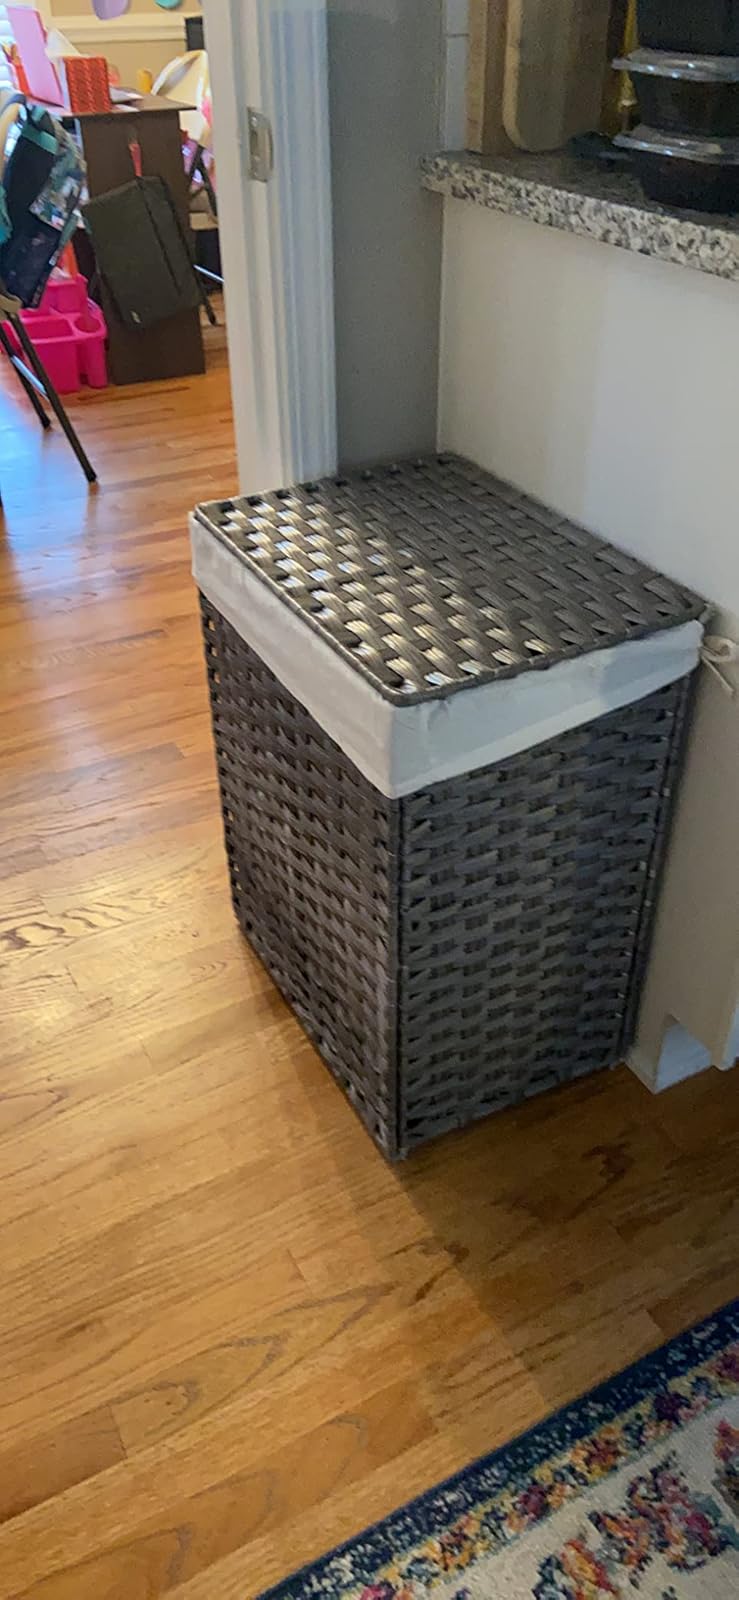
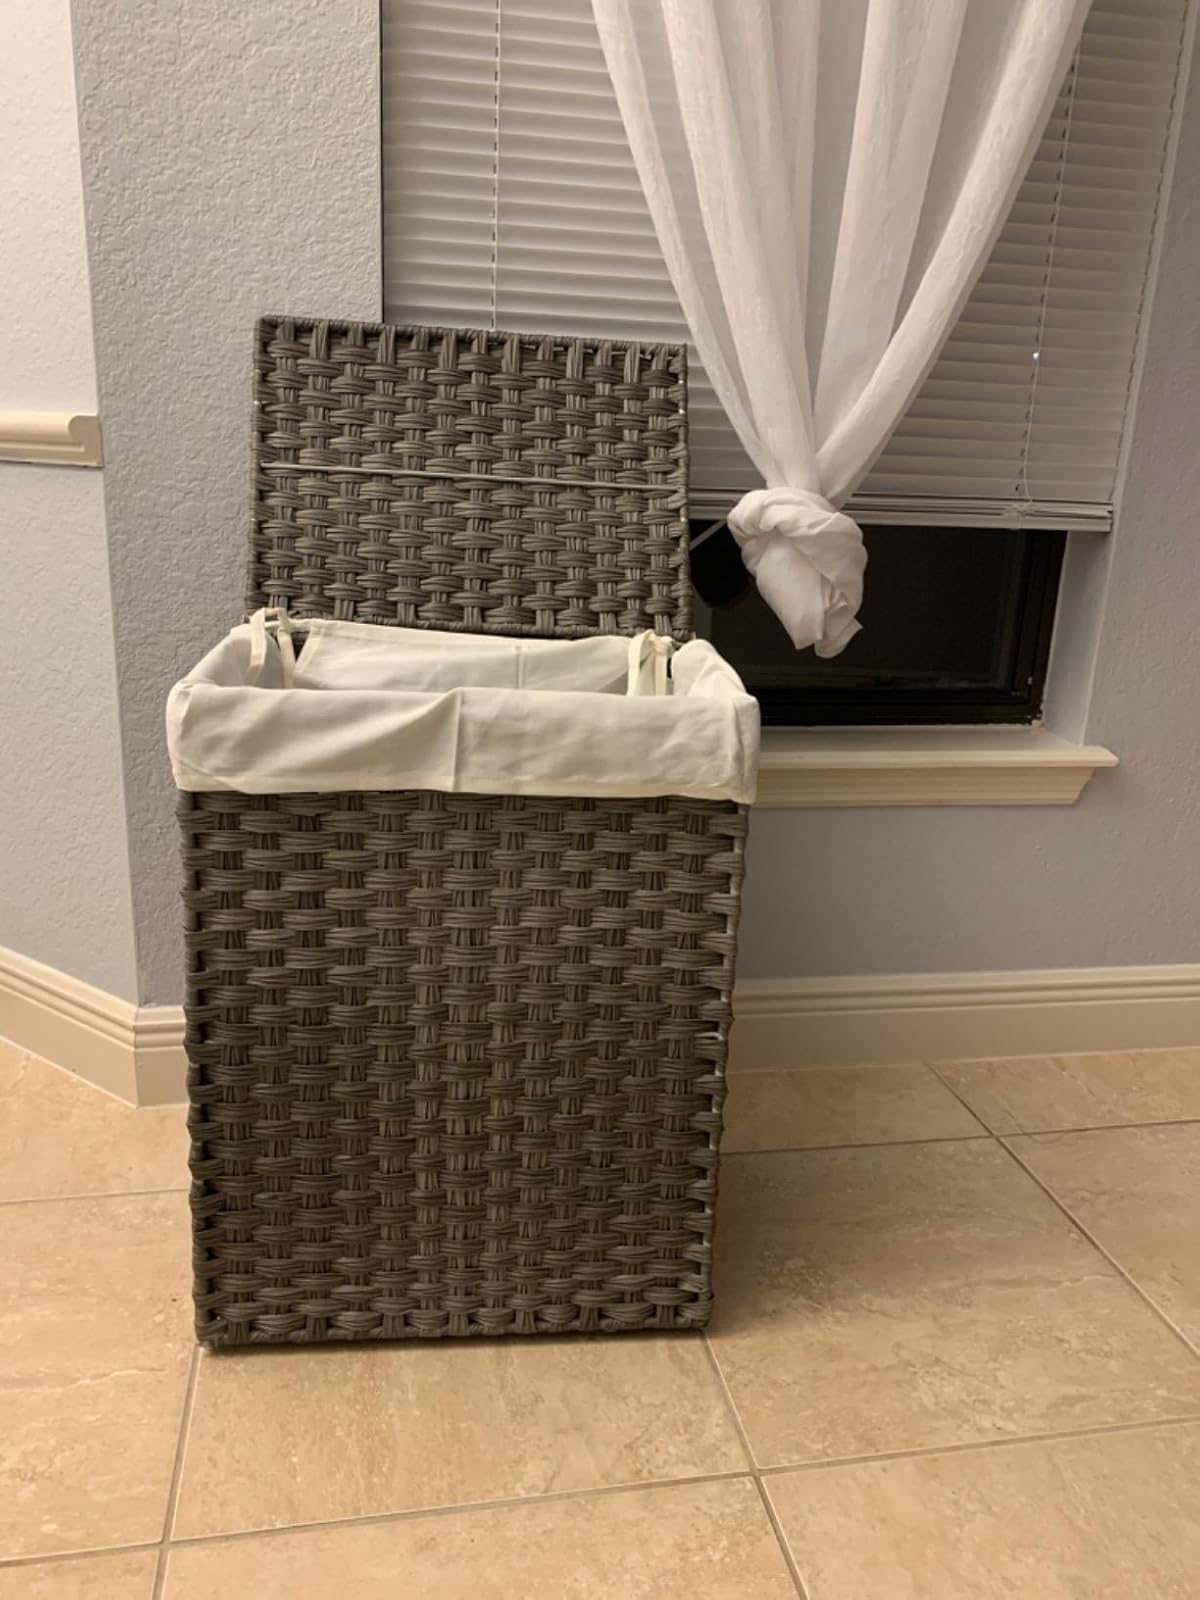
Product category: items_hamper
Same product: yes